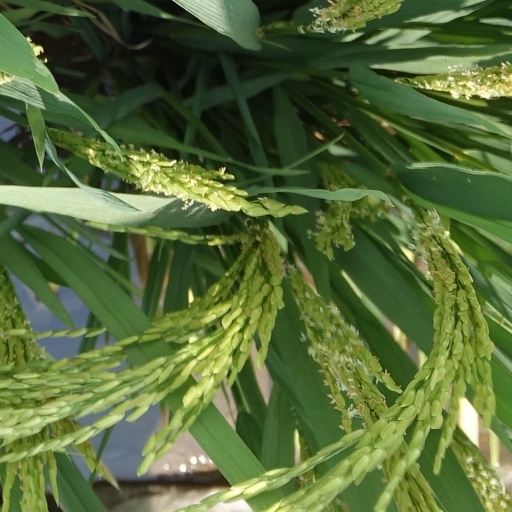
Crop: rice